FTR Moto

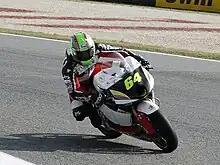
Santiago Hernández on the FTR M211 motorcycle

The FTR Moto brand, related to motorcycle racing chassis production, was launched in 2009. The company constructed a chassis for the first season of the newly established Moto2 class in Grand Prix motorcycle racing. The first victory by the manufacturer was achieved by Karel Abraham in the 2010 Valencian Grand Prix. For 2012 season entered also the then-new Moto3 class and the top class, MotoGP, as a manufacturer. In the 2012 Qatar Grand Prix Maverick Viñales won the first Moto3 race aboard a Honda-powered FTR chassis, while in MotoGP the company followed the Claiming Rule Teams' regulations and supplied its chassis to the Honda-powered Gresini Racing's bike and to Avintia Racing Kawasaki-powered "BQR" (also named "BQR-FTR") machines.